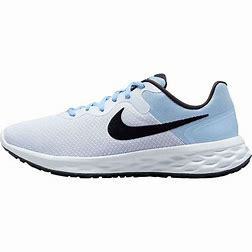
Brand: Nike
Model: Revolution 6 Next Nature